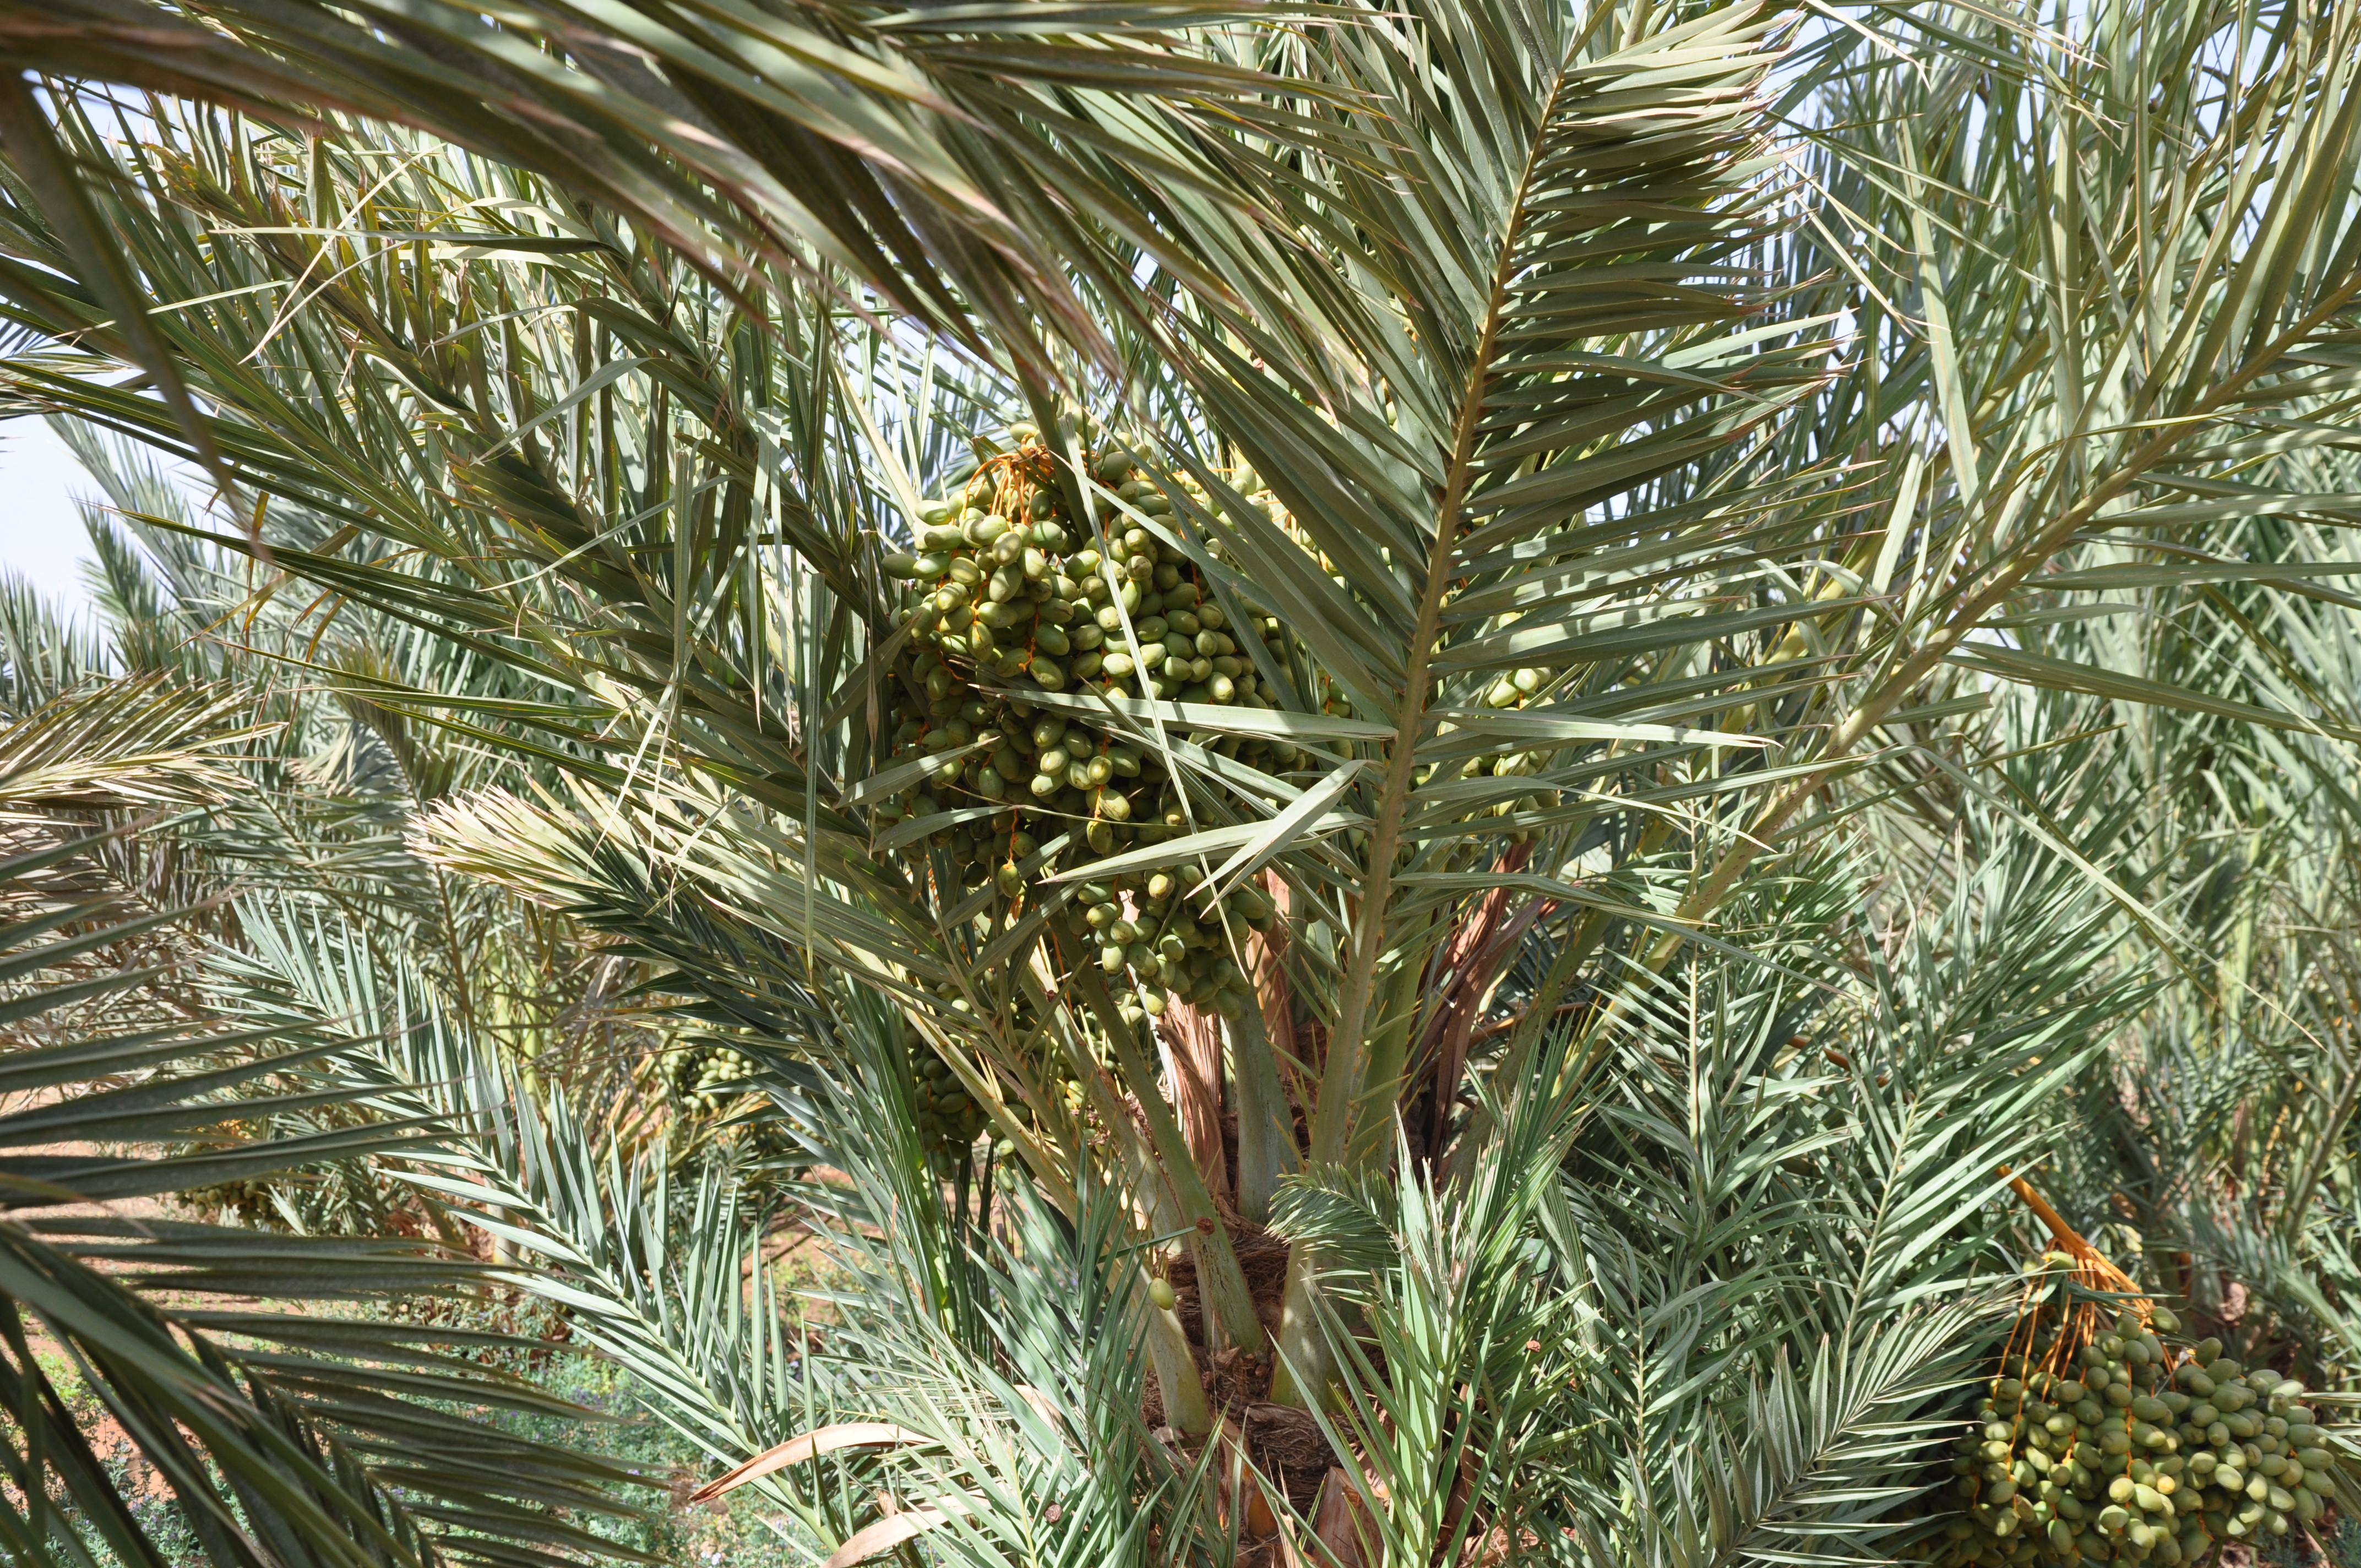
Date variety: Boumajhoul